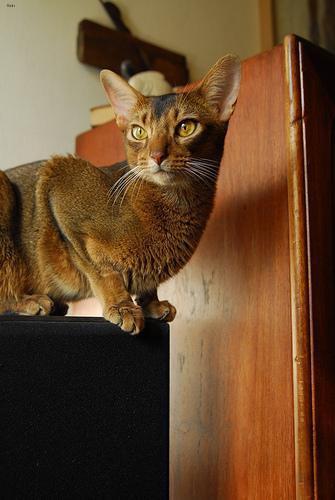
Abyssinian